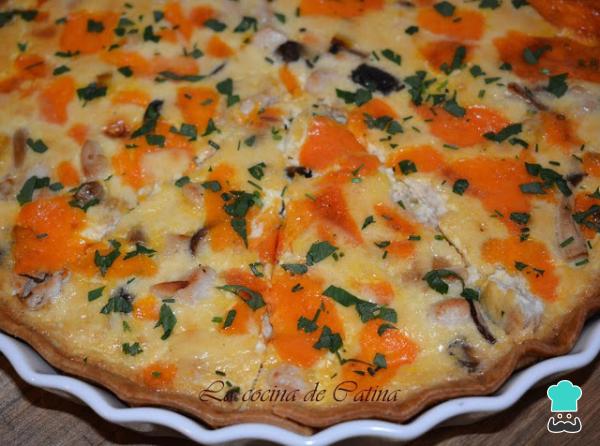
Metemos el pastel salado al horno y lo mantenemos durante 45 minutos, o hasta que comprobemos que está cocinado pinchando con una brocheta y que esta salga limpia. Servimos la quiche de pollo, champiñones y queso caliente o tibia, como más nos guste. Más recetas fáciles y deliciosas en mi blog La cocina de Catina.